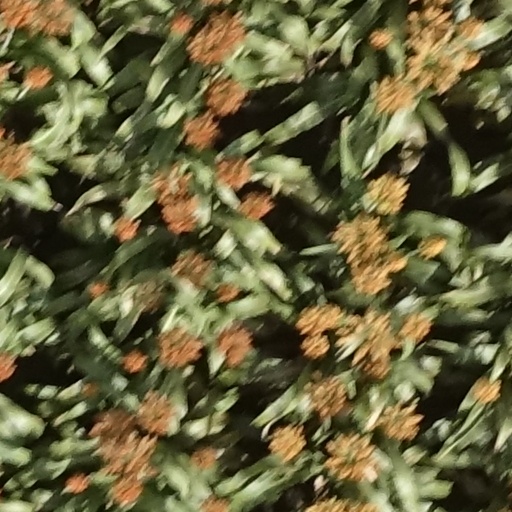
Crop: sorghum